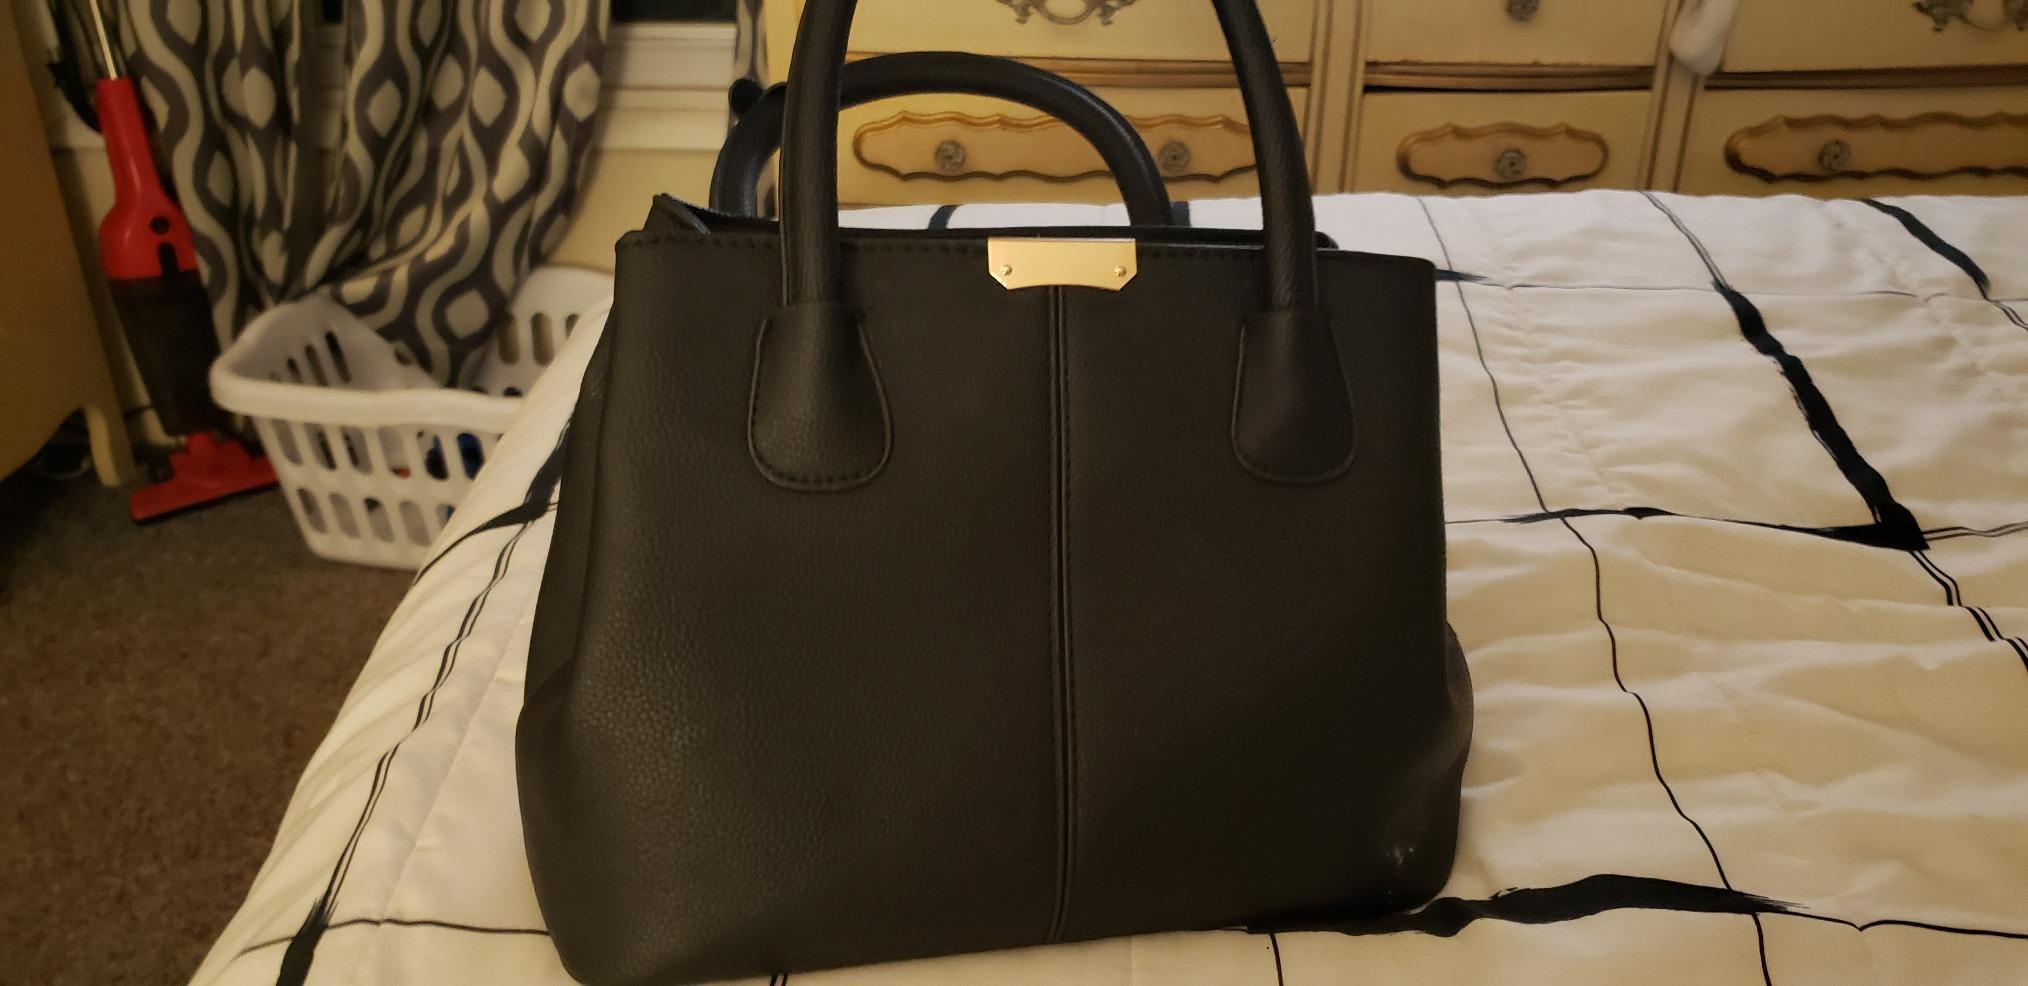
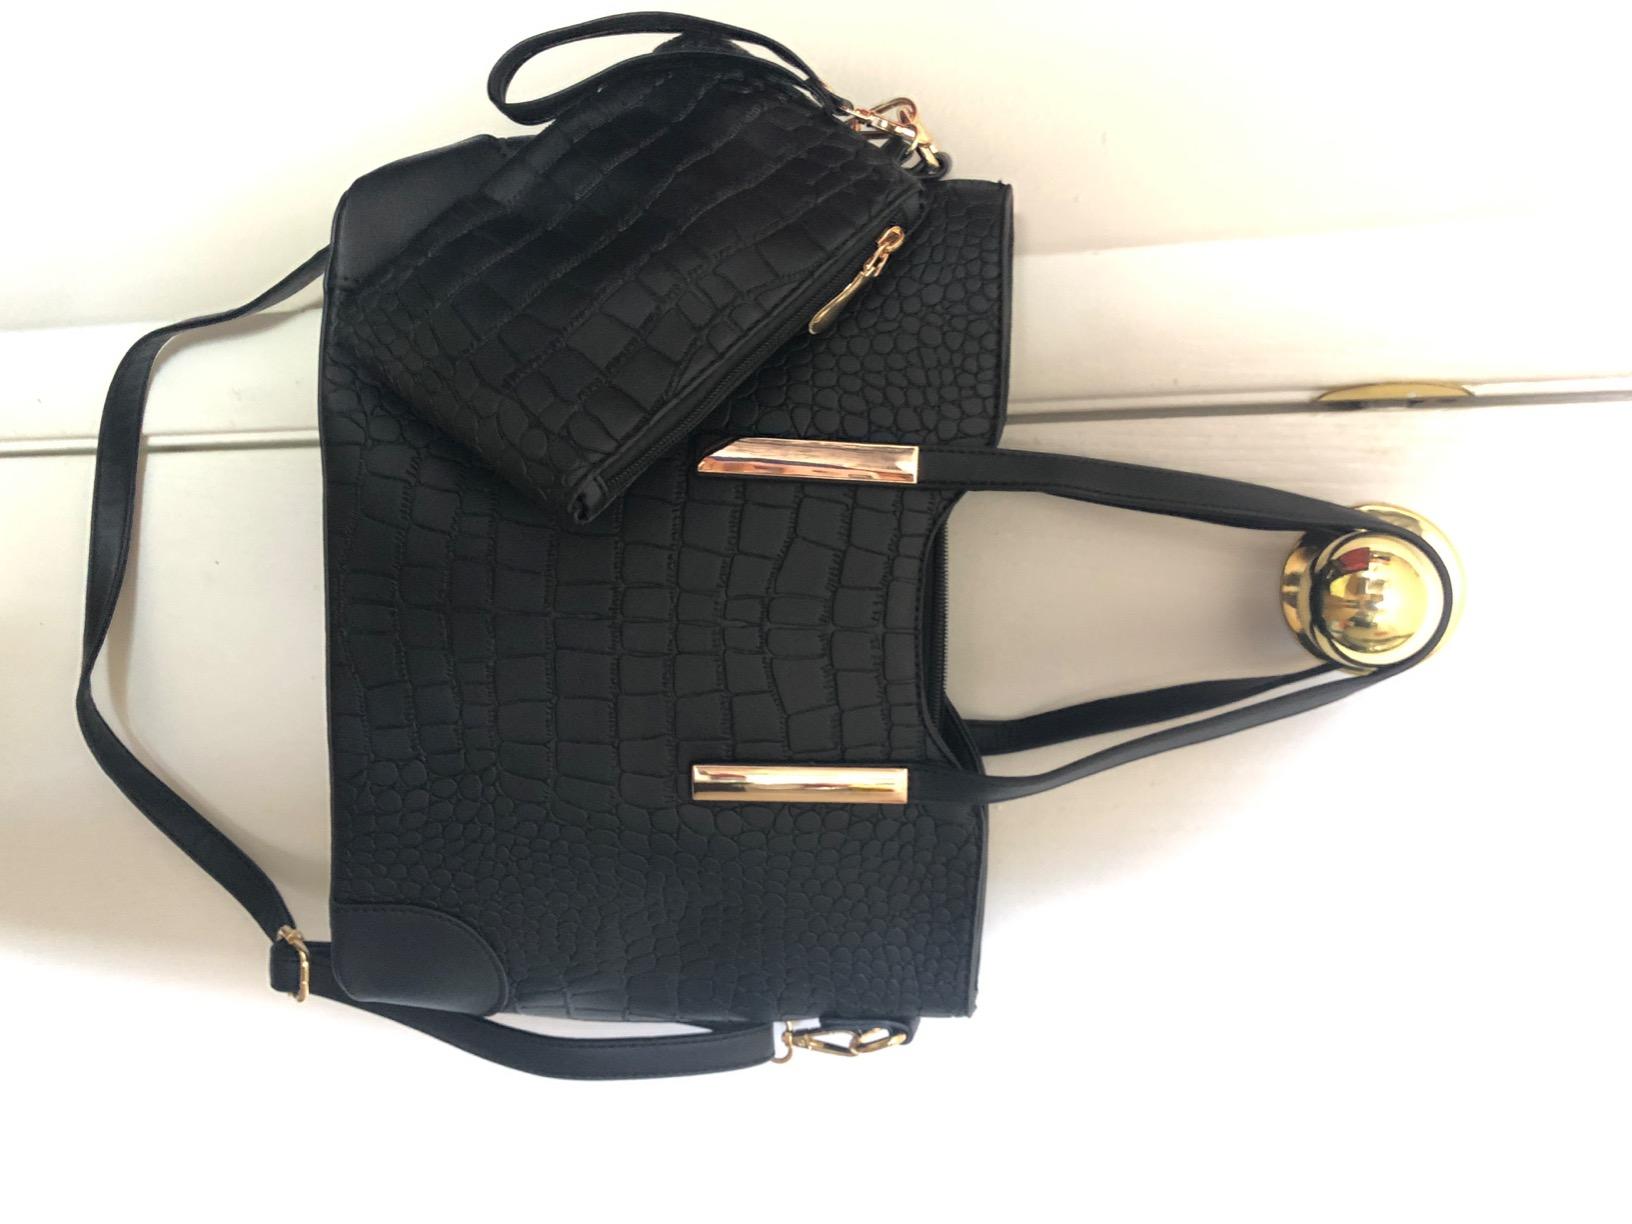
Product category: accessories_handbag
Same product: no